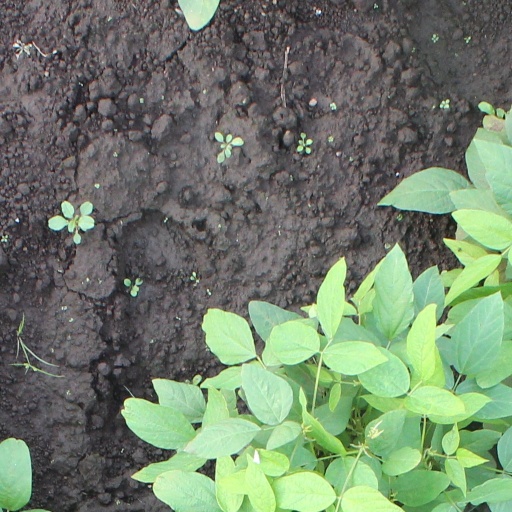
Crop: soybean